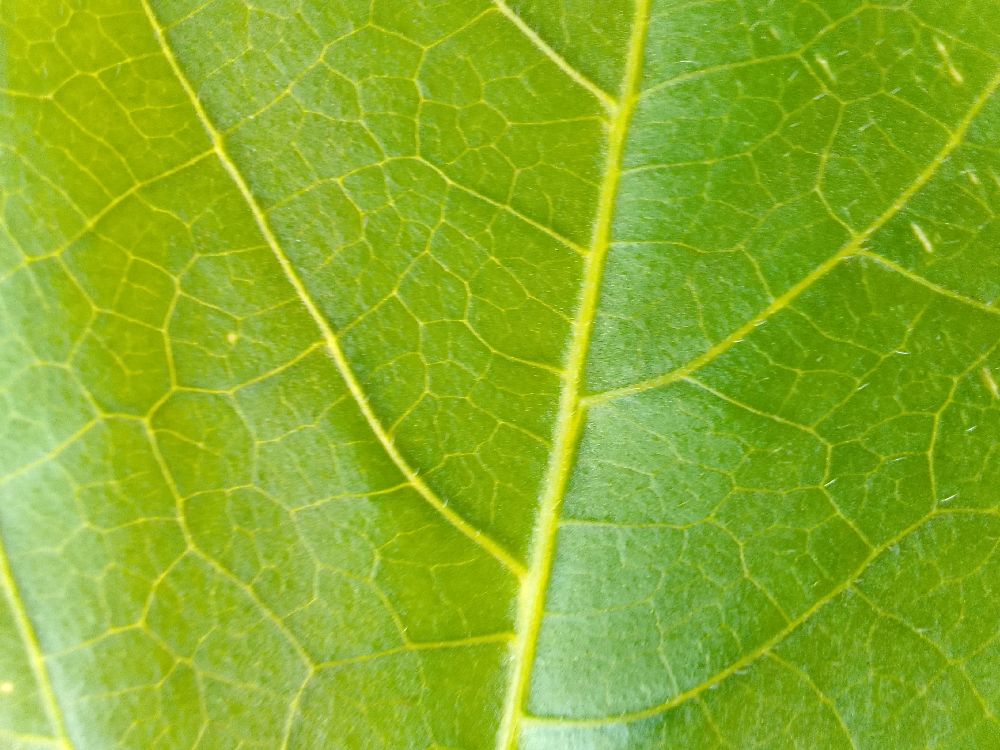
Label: healthy